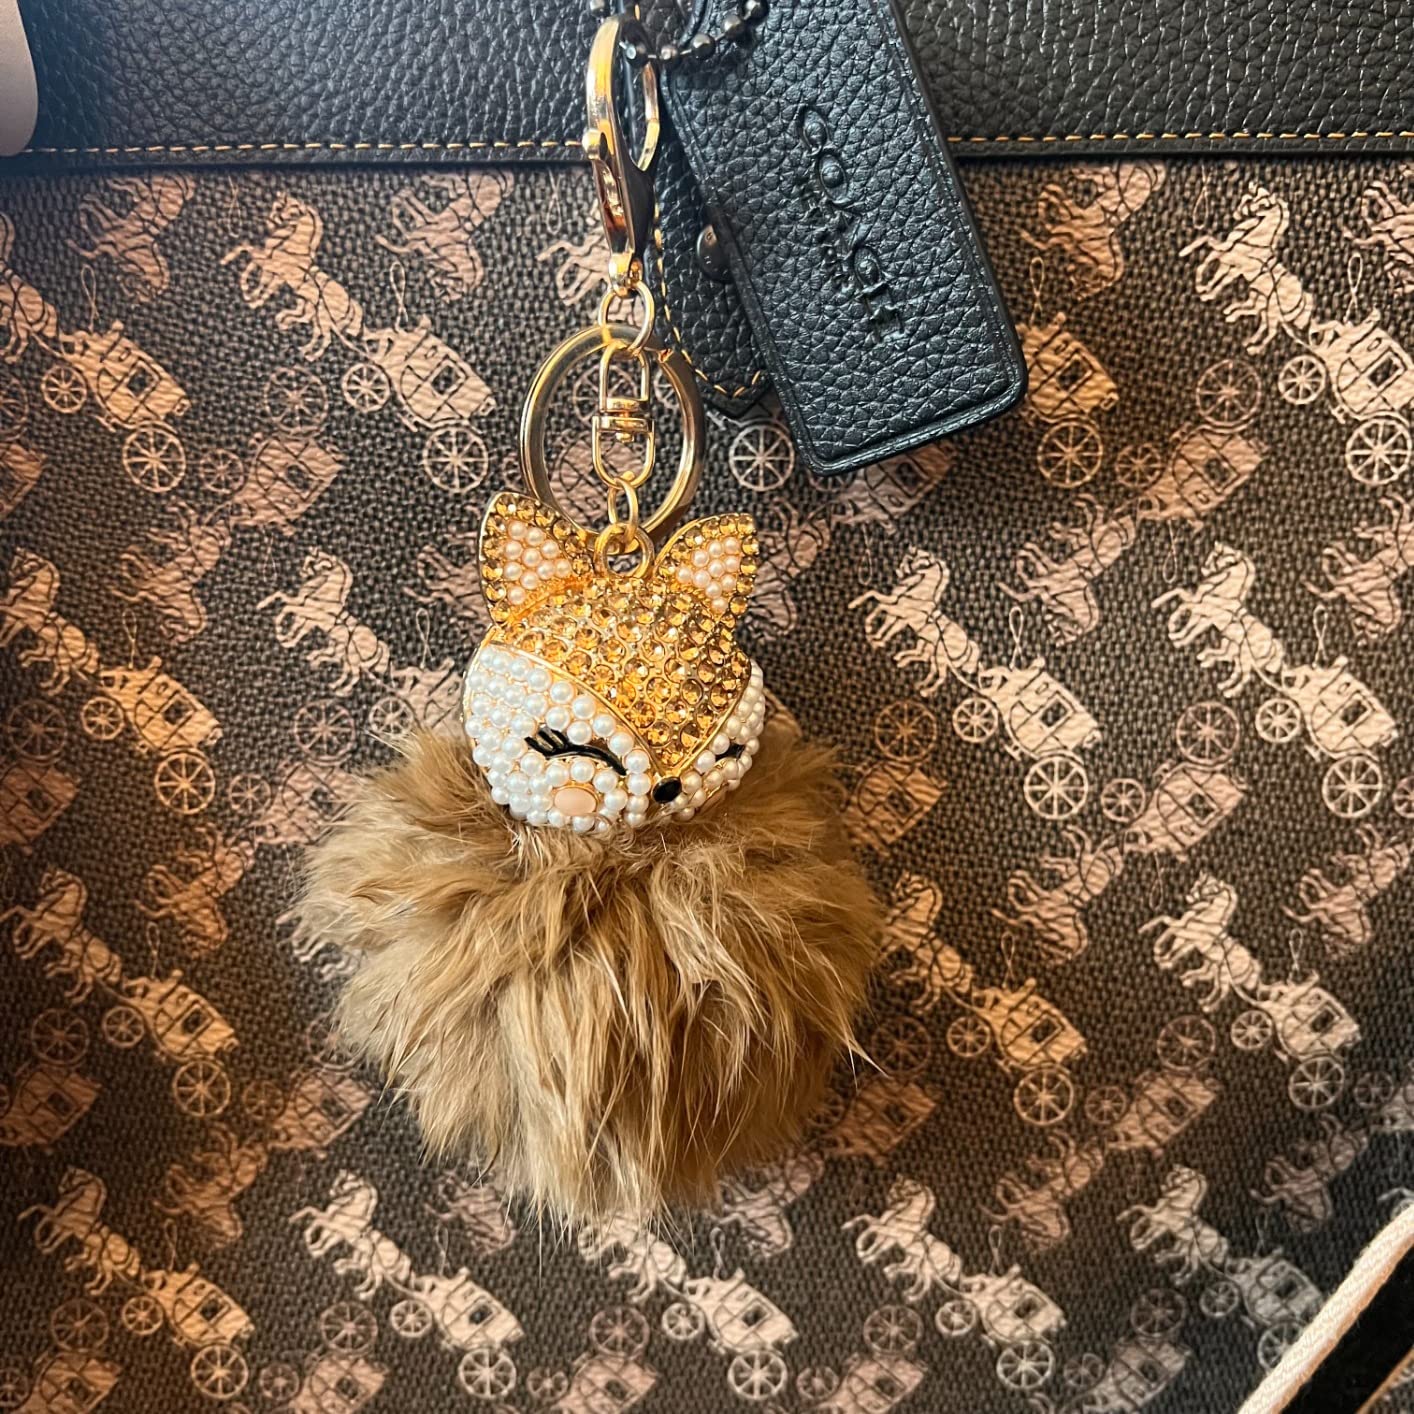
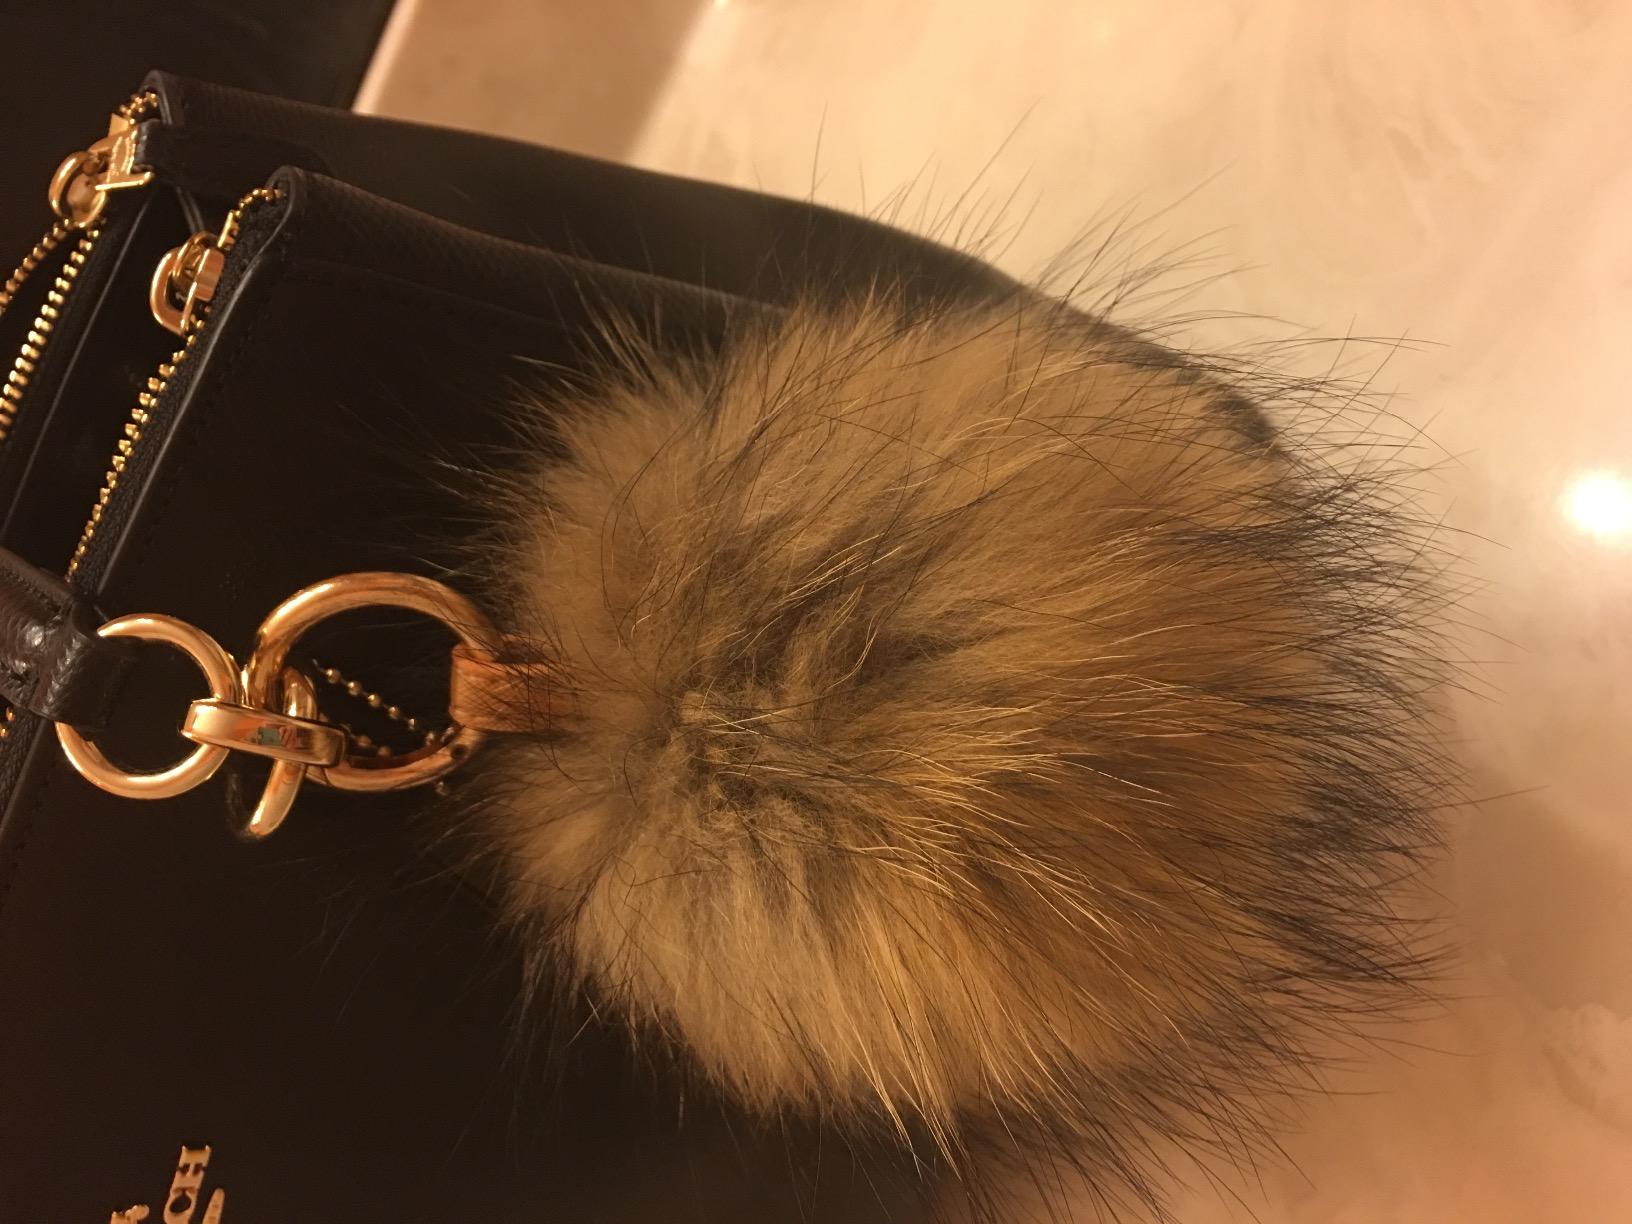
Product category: accessories_keychain
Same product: no